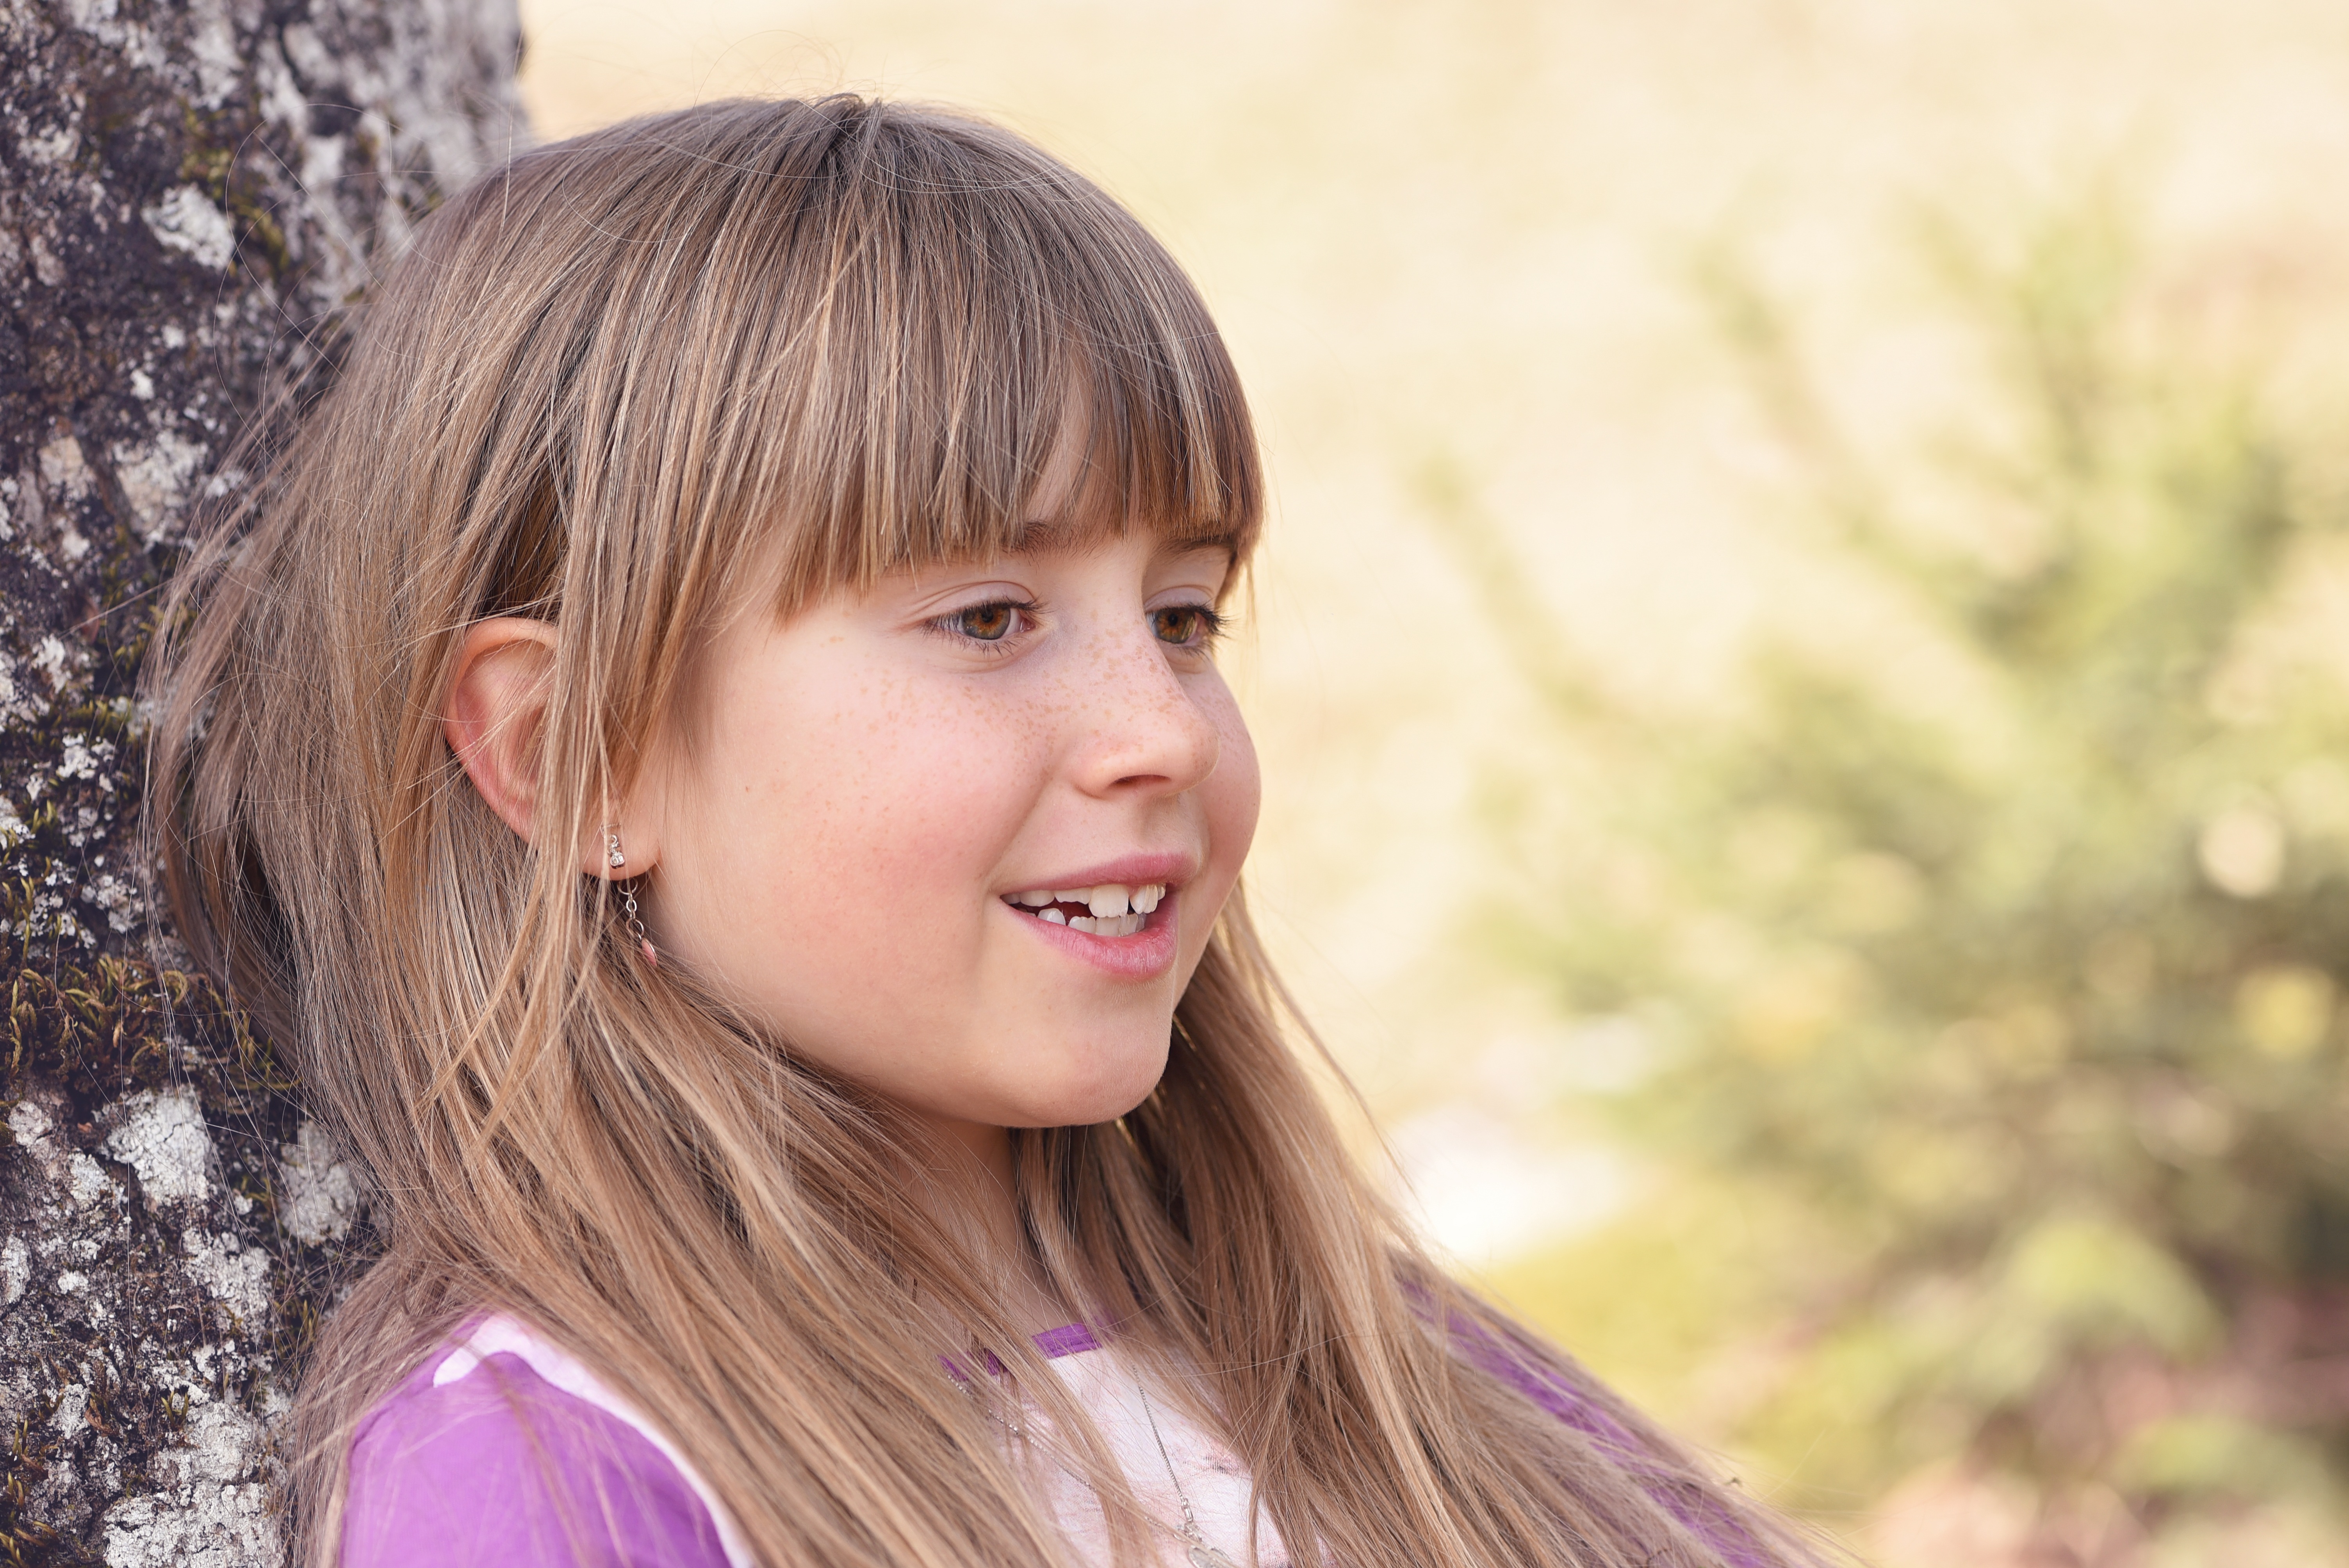
nature, person, people, girl, woman, hair, photography, flower, portrait, model, spring, child, human, lady, facial expression, hairstyle, smiling, smile, long hair, face, eye, head, skin, beauty, blond, out, pretty, organ, emotion, photo shoot, brown hair, portrait photography